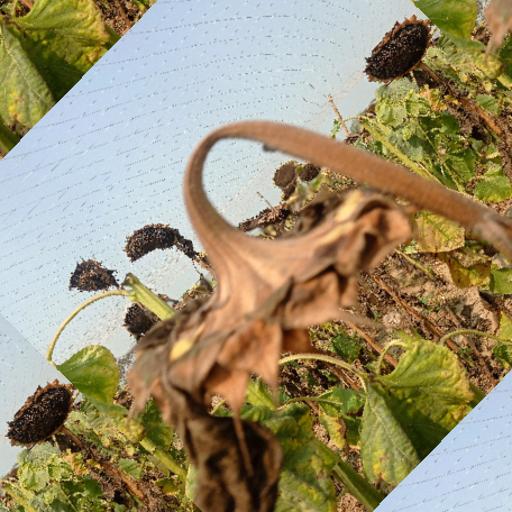
Label: Gray_mold